Sport of athletics

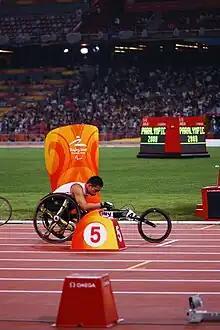
Competitor in a wheelchair race at the 2008 Summer Paralympics

Age is a significant determiner of ability to compete in athletics, with athletic ability generally increasing through childhood and adolescence, peaking in early adulthood, then gradually declining from around the age of 30 onwards. As a result, numerous age categories have been created to encourage younger and older athletes to engage in competition. At international level, there are three major categories for young athletes: under-23, under-20 (formerly junior), and under-18 (formerly youth). Beyond international rules, different youth categories are in use in the sport, often in the form of two-year or single age groupings. Age categories are more extensive for older athletes and these are commonly organised under the umbrella of masters athletics, which has age groups spanning five years for all athletes aged 35 and above. There is no limit to the number of age groupings, hence Stanisław Kowalski holds a world record for men aged 105 years and over. For competitions where age is not taken into account, this is known as senior or open class athletics; in international rules there remain some restrictions on younger people competing in endurance events for health reasons .